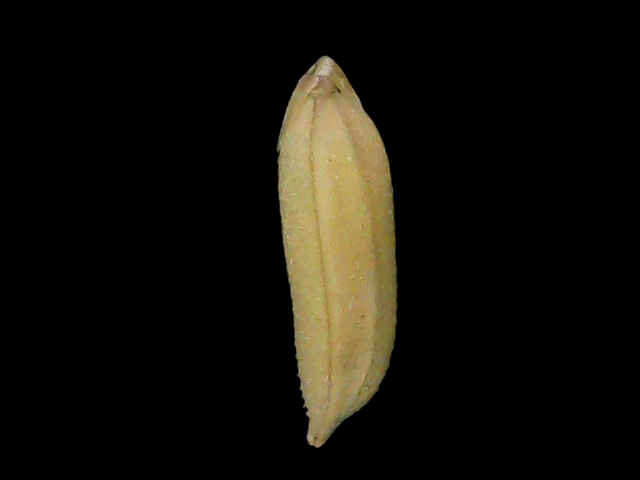
Rice variety: Bd85